Sky position (RA, Dec in degrees): 214.362, 2.201
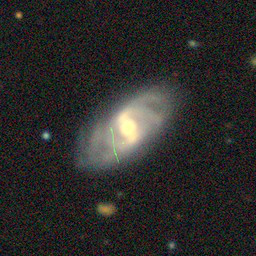
Galaxy morphology: Barred Spiral Galaxies